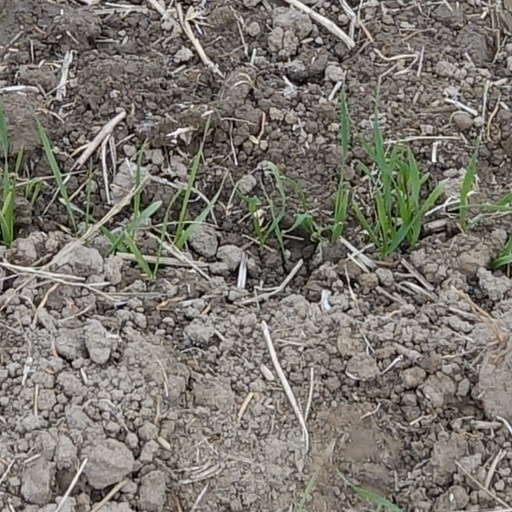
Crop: wheat